Go Away! Trinity Has Arrived in Eldorado

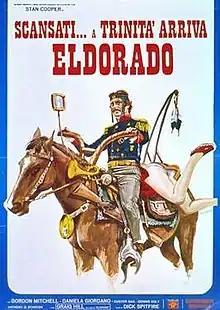

Go Away! Trinity Has Arrived in Eldorado is a comedic Spaghetti Western from 1972. It is one of the first of various "Trinity" films inspired by the earlier "They Call Me Trinity" and "Trinity Is Still My Name".